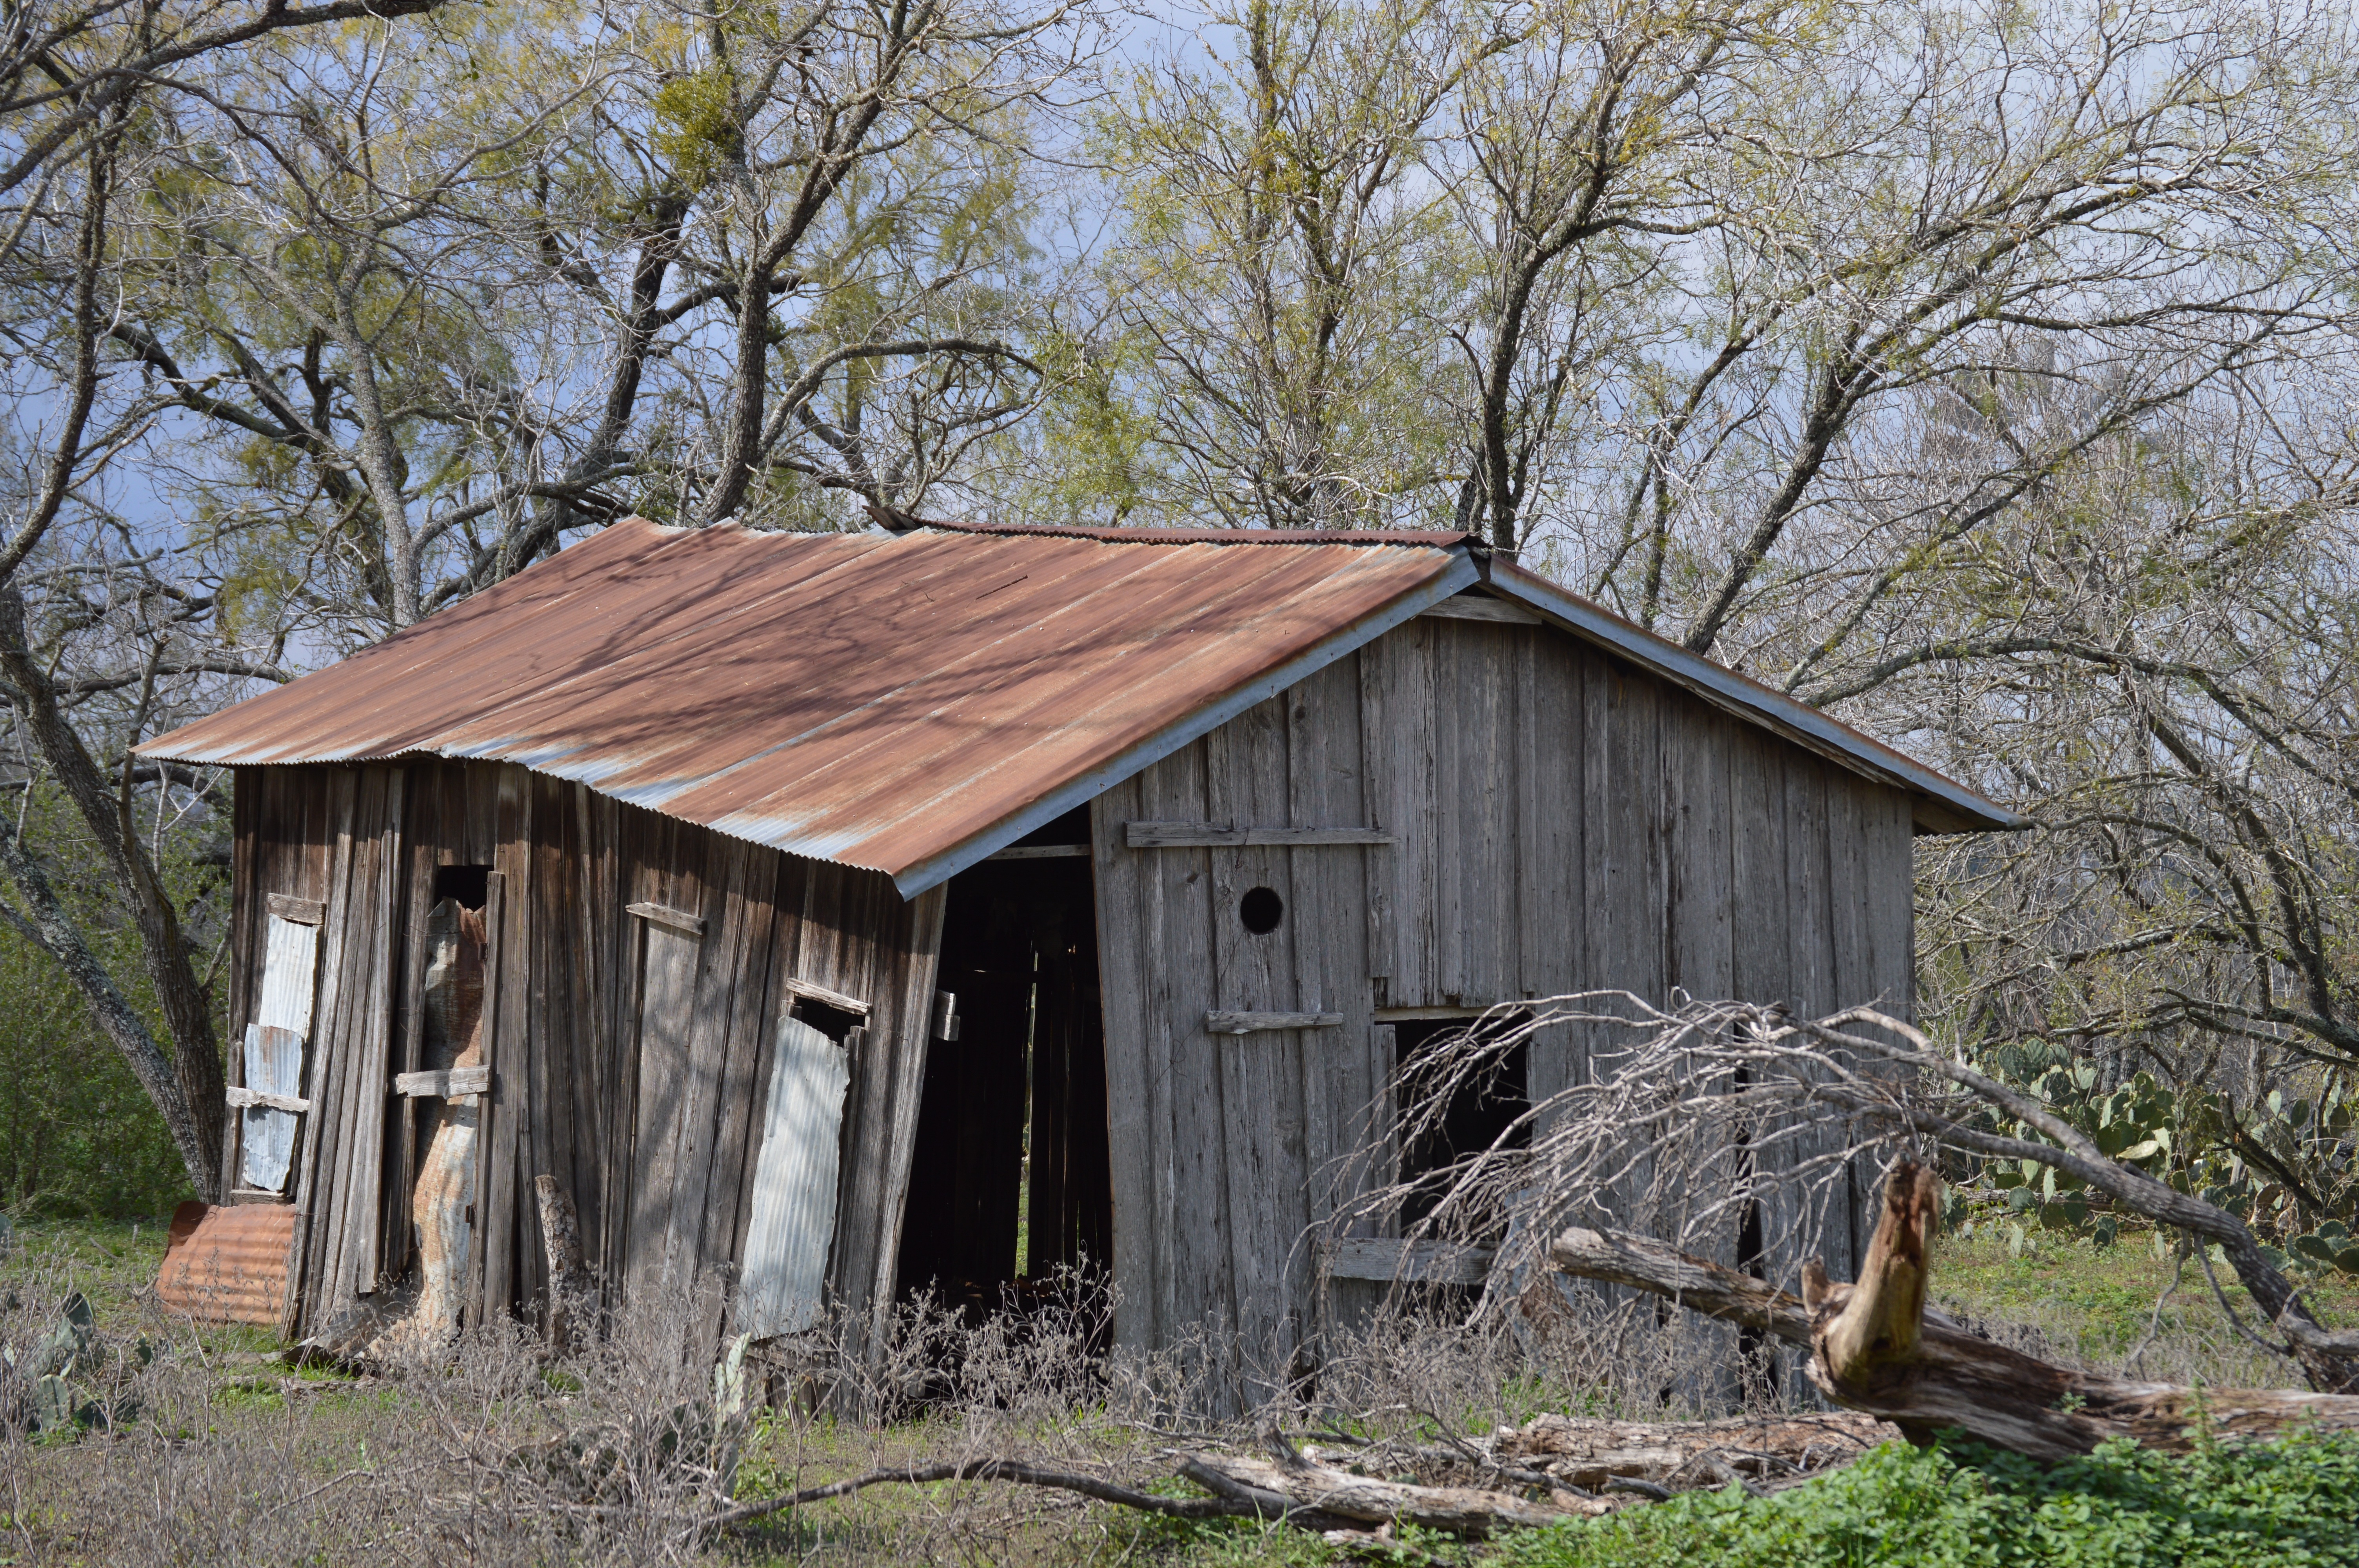
architecture, structure, wood, antique, house, building, old, barn, home, shed, hut, shack, cottage, frame, abandoned, chapel, wooden, outhouse, history, log cabin, rural area, outdoor structure